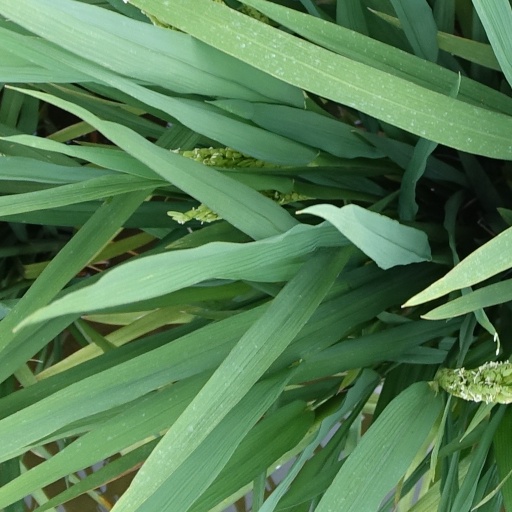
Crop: rice